Once and Again

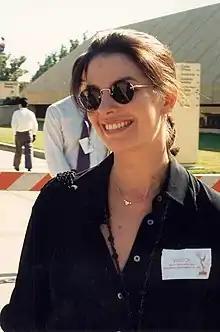
Sela Ward received several awards and nominations for her role as Lily Manning.

The series was filmed at the Century Studio Corporation sound stages in Culver City, California, and also on location in the Los Angeles area.